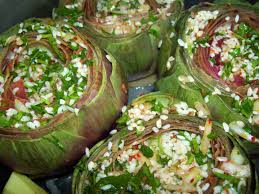
Yemek: enginar